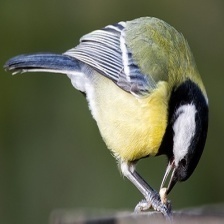
Species: PARUS MAJOR
Scientific name: PARUS MAJOR
ImageNet parent category: chickadee